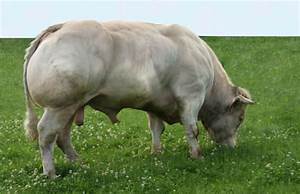
Label: mucca